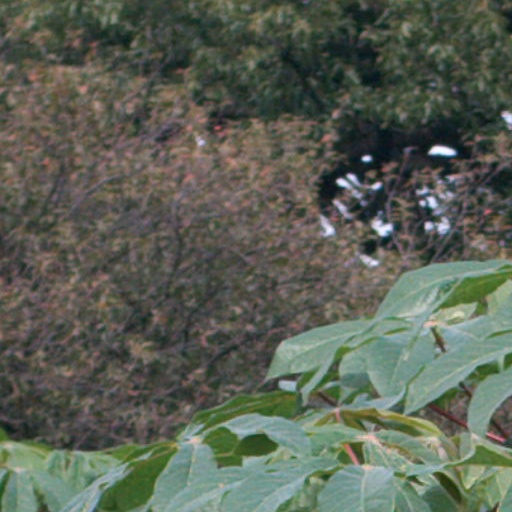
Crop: cassava